Isaac Babel

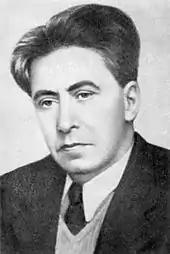
Soviet author and former Babel protégé Ilya Ehrenburg

According to John Updike, Maxim Gorky said to André Malraux that Babel was "the best Russia has to offer." A quarter of a century later, Babel's contemporary Konstantin Paustovsky wrote in his reminiscences, "He was, for us, the first really Soviet writer."